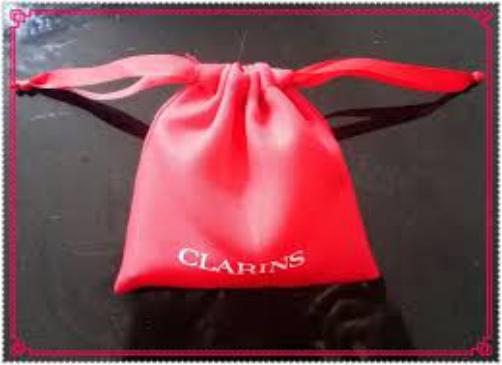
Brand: clarins
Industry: Necessities